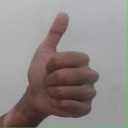
अक्षर: थ